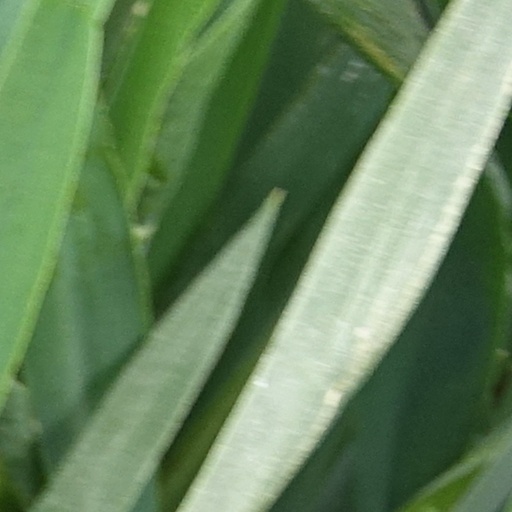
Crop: wheat